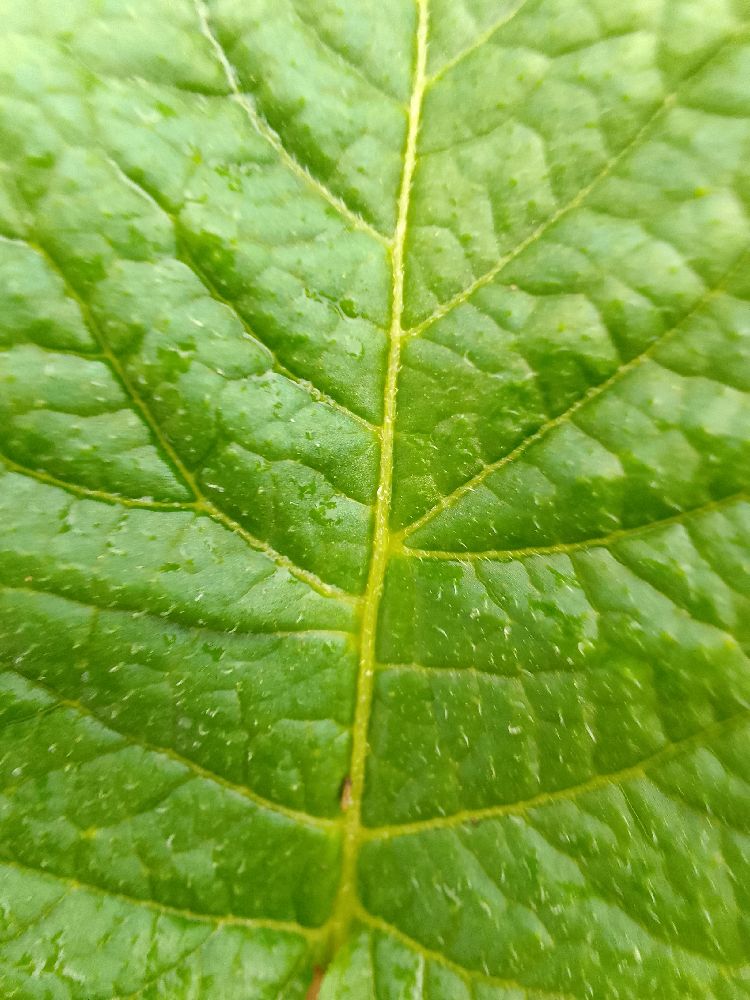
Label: Healthy